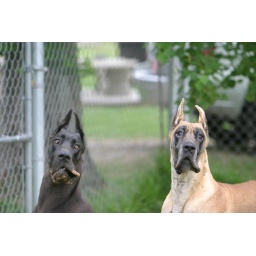
Jez,the black girl looks like she is just nutzy! She and Hannah were chasing birds around the yard